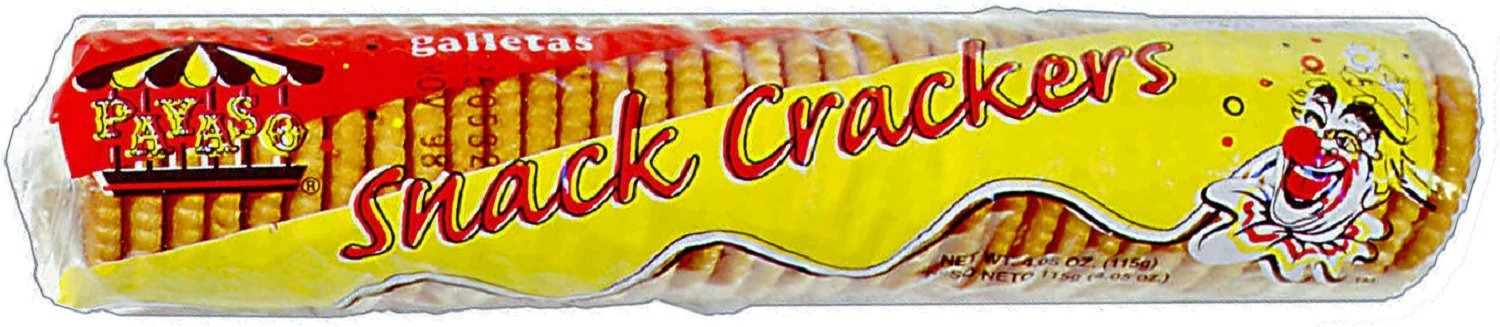
Item Name: PAYASO Rol Snack Cracker, 4.05 Ounce (Pack of 12)
Bullet Point 1: Snack Crackers
Bullet Point 2: Snacks and lunches
Bullet Point 3: Crispy and delicious
Value: 48.6
Unit: Ounce

Price: 0.58